The English Surgeon

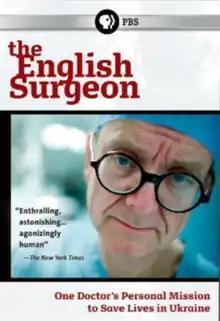
DVD cover image

The English Surgeon is a documentary film that premiered at the BFI London Film Festival in 2007. It focuses on the work of Henry Marsh, a neurosurgeon from the UK, and his efforts to help desperately ill patients in Ukrainian hospitals.